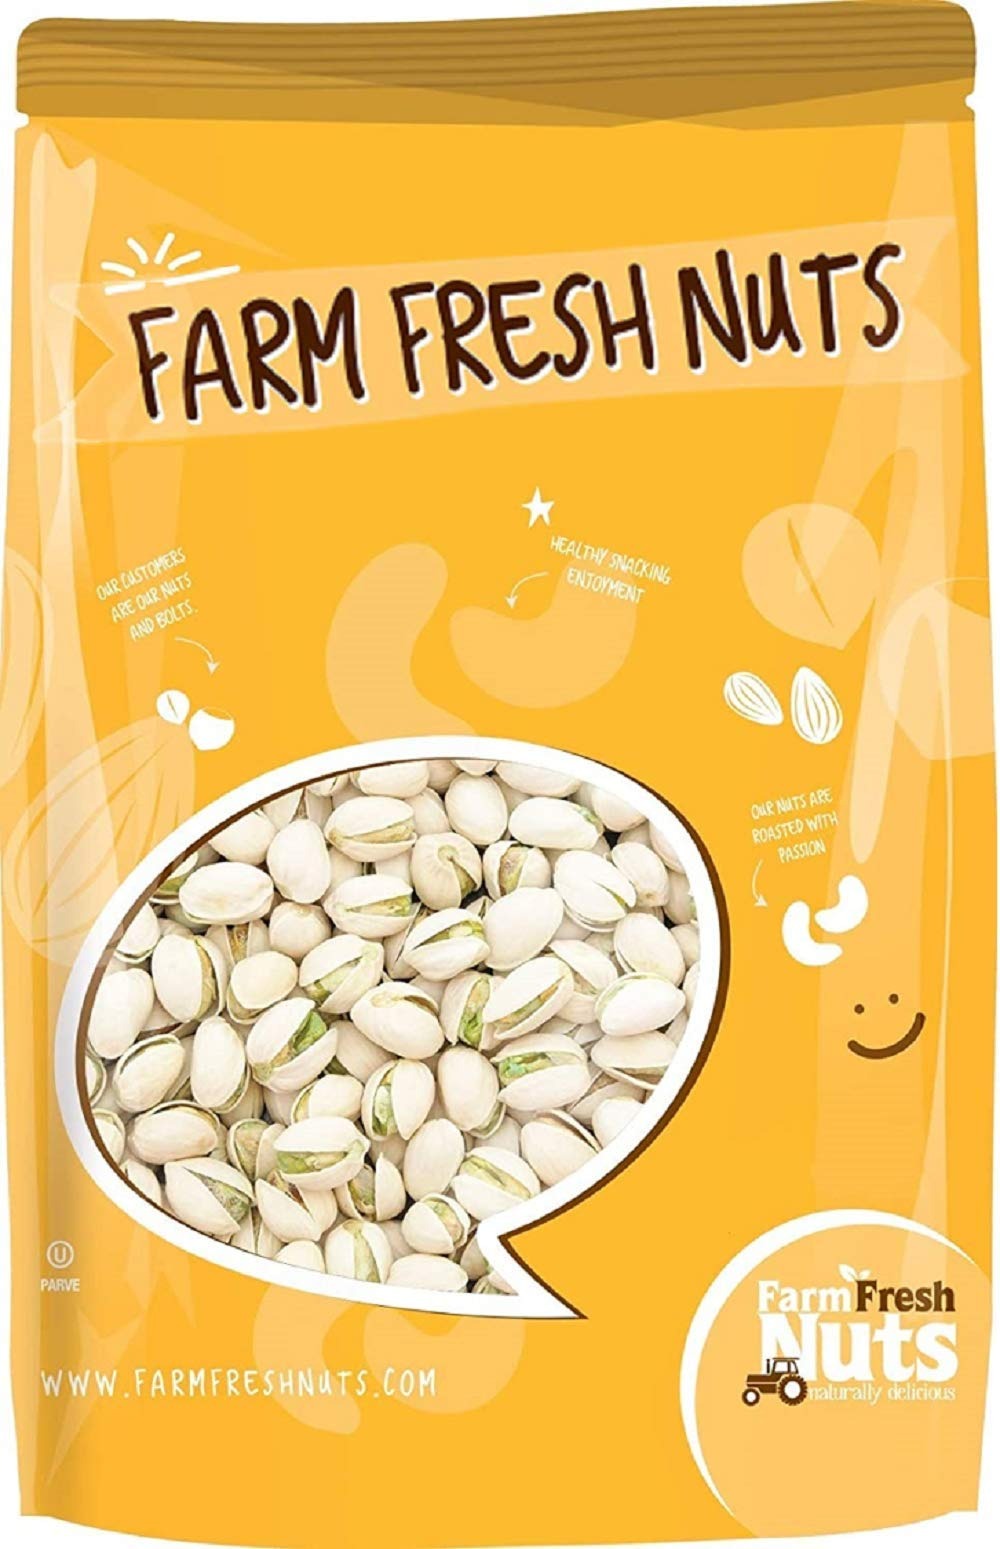
Item Name: Gourmet Roasted Extra Large California In Shell Pistachios Unsalted (12 oz.) - Roasted to Perfection - Super Crunchy & Delicious - Farm Fresh Nuts Brand
Bullet Point 1: Enjoy the freshest & tastiest Gourmet Roasted California In Shell Unsalted Pistachios on the planet. Big, & absolutely beautiful, our Roasted California In Shell Unsalted Pistachios are packed with flavor, mighty-healthy nutrients & energy with each handful. They are oven roasted to perfection without oil and are super crunchy and tasty.
Bullet Point 2: Farm Fresh Nuts Pistachios are California-grown in ideal climate orchards.
Bullet Point 3: Pistachios are a great source of fiber and protein, which makes them perfect for everyday snacking and indulging.
Bullet Point 4: We take immense pride in handpicking our nuts for their freshness, and they are oven baked in small batches to achieve ultimate freshness as well. We make sure to seal them carefully to preserve their crispiness, as well as unmatched flavor. The closest you’ll get to picking them from the tree yourself!
Bullet Point 5: Farm Fresh Nuts- A small American-owned family business with one goal in mind: to provide our customers with the good-tasting, freshest nuts on the planet. OU Kosher Certified.
Product Description: Farm Fresh Nuts In Shell Roasted Unsalted extra large pistachios are bursting with natural flavors and are super tasty. Roasted to perfection, it makes a really crunchy treat to munch on. Small batch roasted for added freshness and quality.<br> Perfect as a salad topping or as your favorite snack. Sure to be a great addition to any recipe.<br> Great Health Benefits: Roasted pistachios are packed with healthy nutrients and vitamins. One serving pistachios has as much fiber as half a cup of broccoli or spinach, while also offering potassium and vitamin B.<br> Heart-healthy Fats: Pistachios are an excellent source of monounsaturated fatty acids, which is also helpful in protecting the cardiovascular system.<br> To sum it up, a super healthy and nutritious food! It can't get any better, you get to enjoy these divine pistachios with a guilt-free conscious.<br><br> We Talk Nuts: Farm Fresh Nuts is a small, American family-owned business with one goal in mind: To provide our customers with the best tasting nuts and dried fruits on the plant. We scour the earth to find the best product, and stand firmly behind our merchandise.<br> Taste the Farm Fresh Nuts advantage today!<br><br> All our products are OU Kosher Certified.
Value: 12.0
Unit: Ounce

Price: 28.48